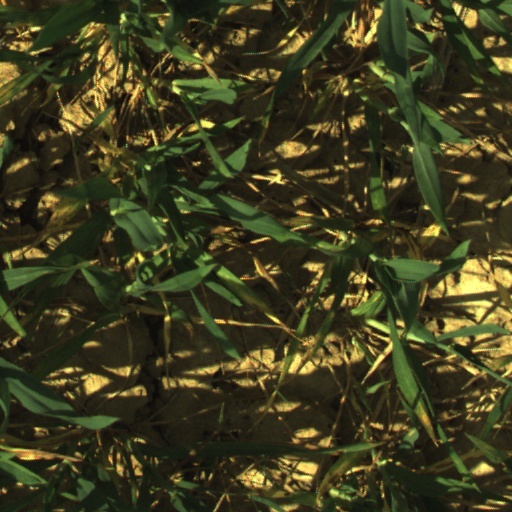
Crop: wheat